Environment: real
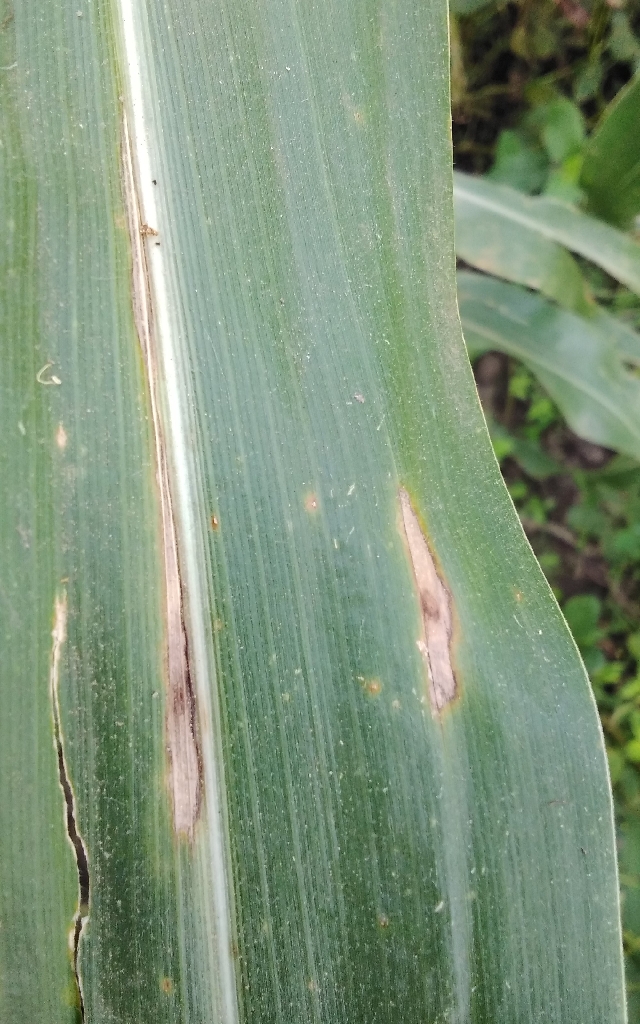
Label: northern_corn_leaf_blight